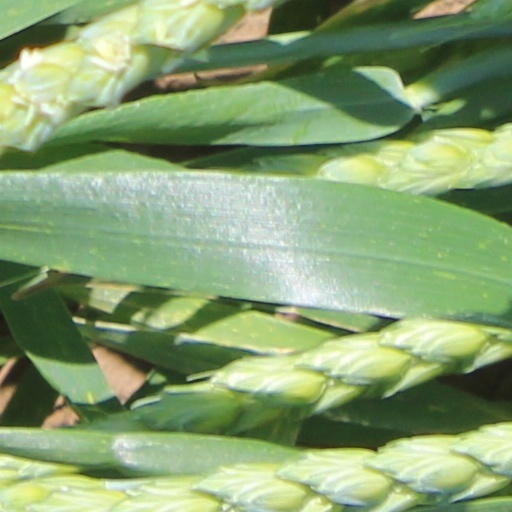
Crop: wheat